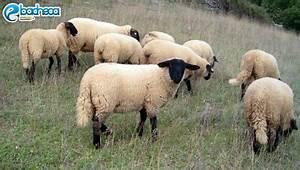
sheep